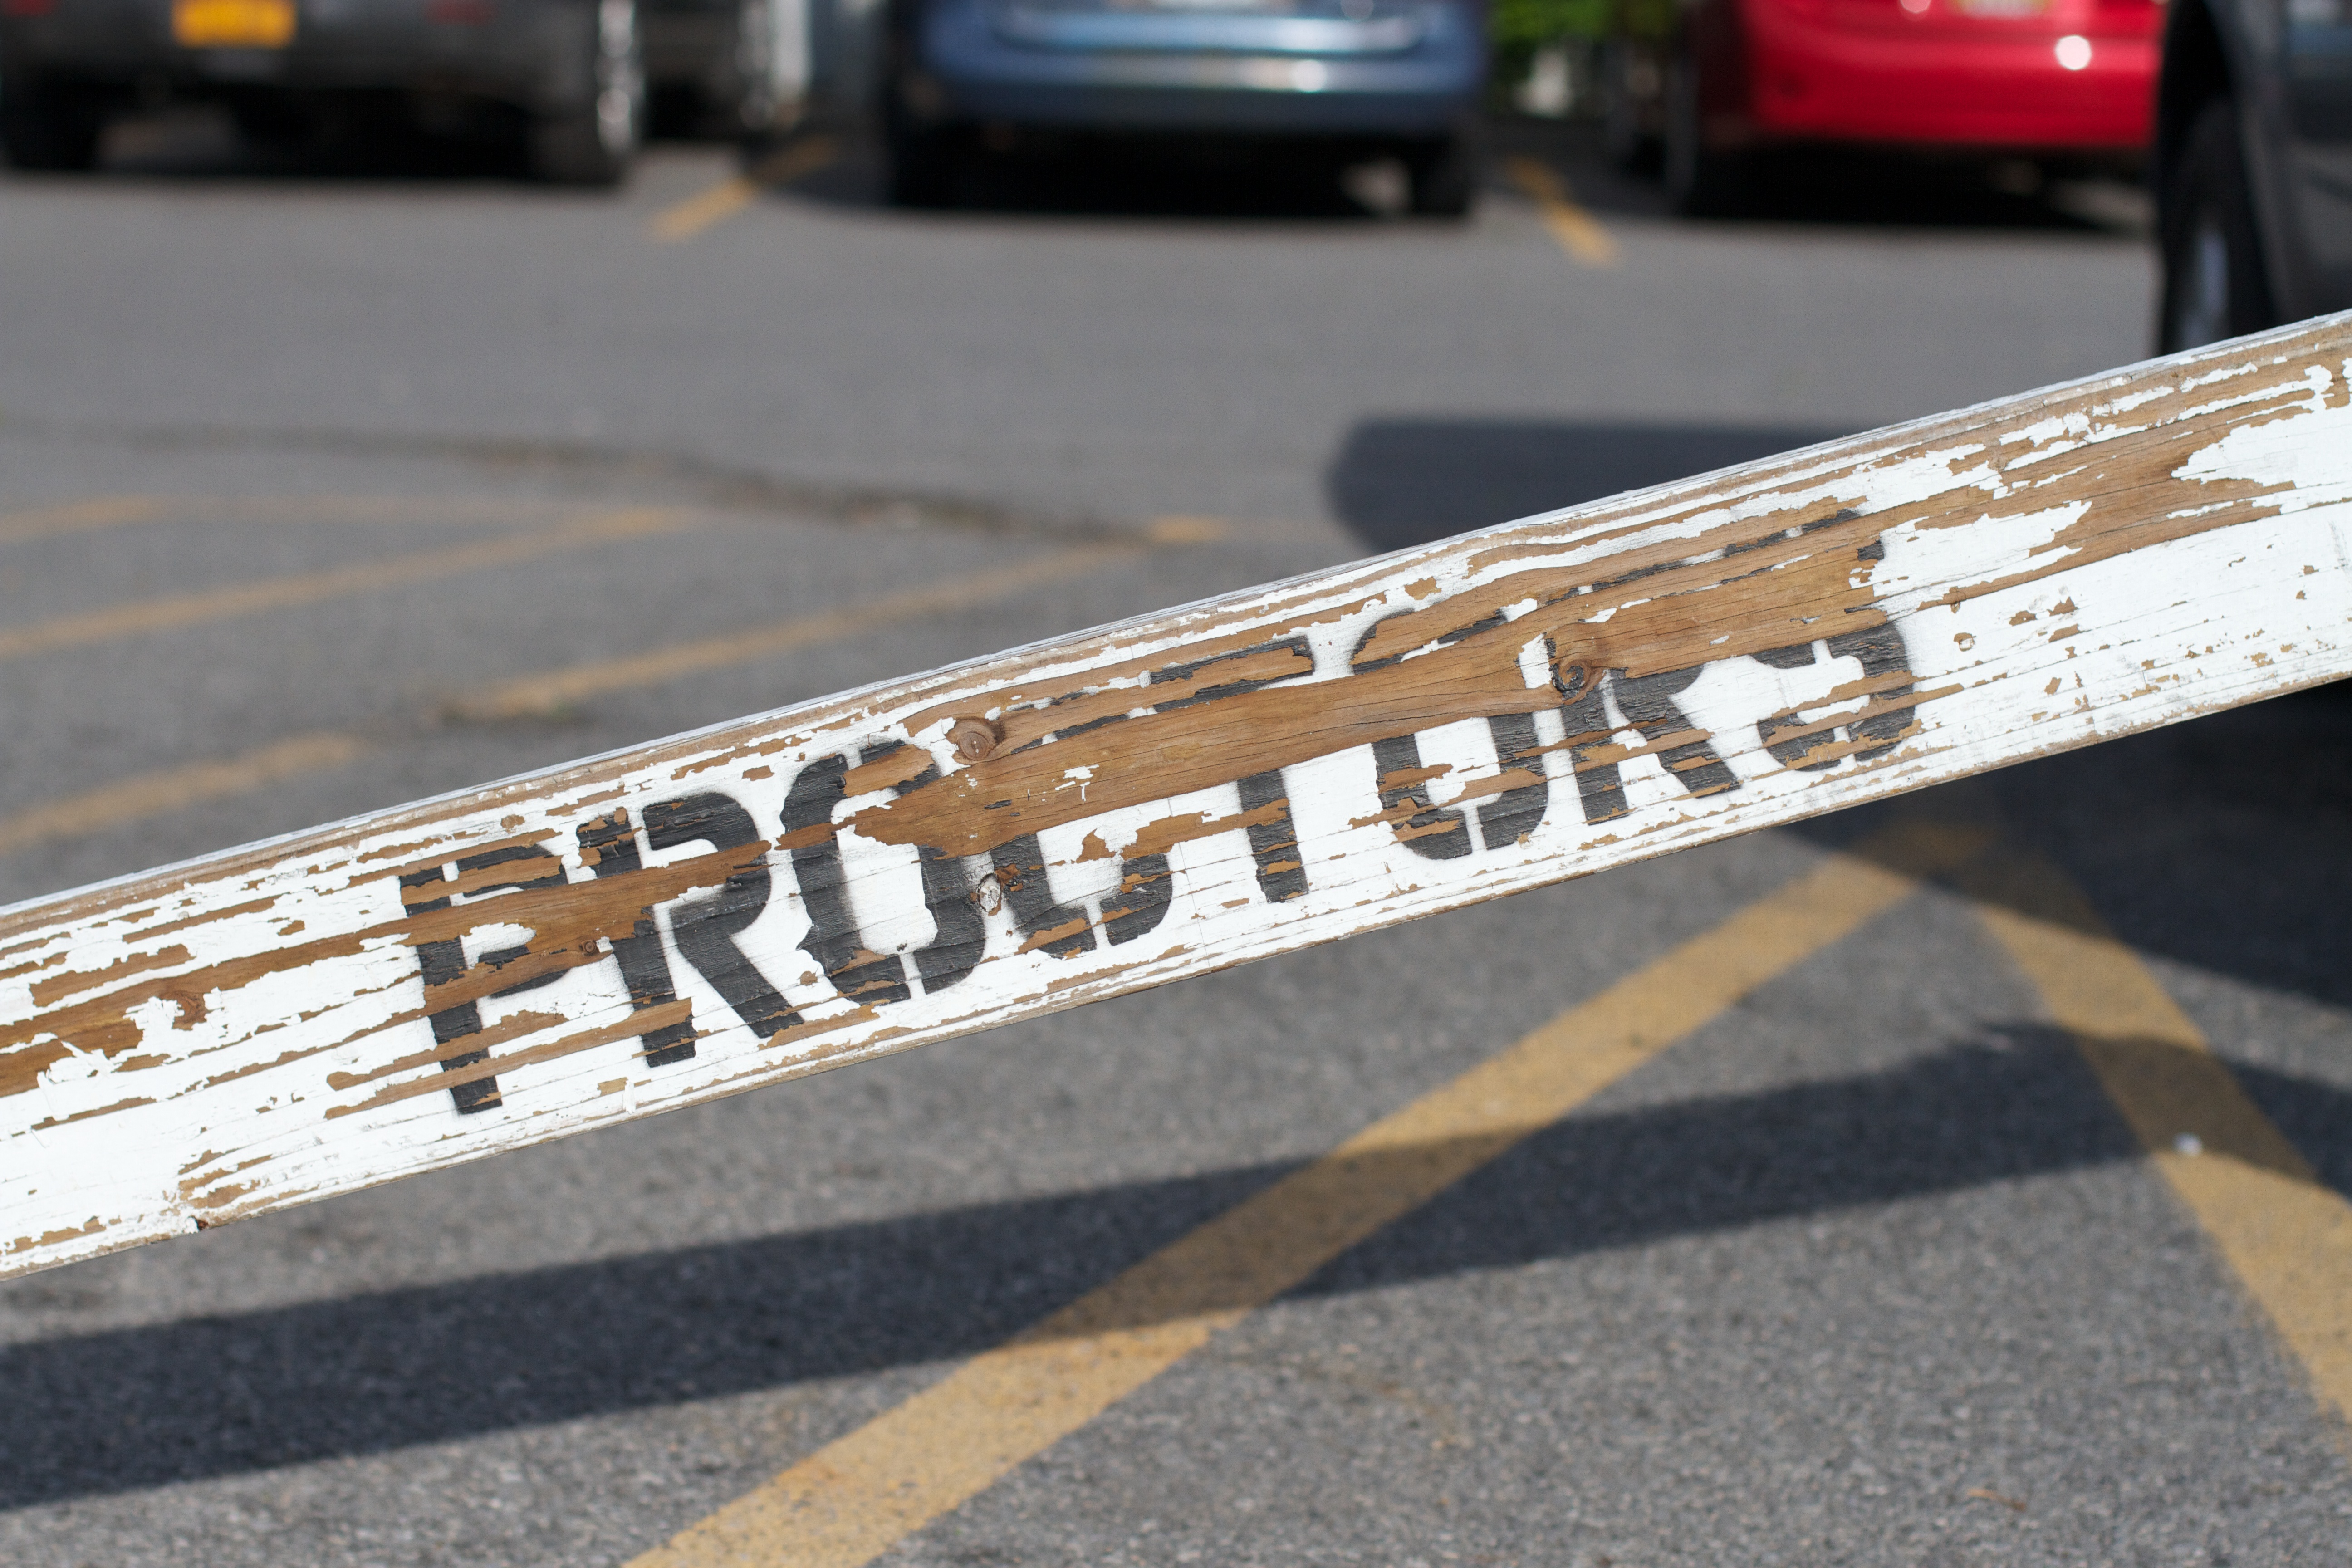
road, number, asphalt, vehicle, lane, bumper, raildog, road surface, automotive exterior, personal computer hardware, vehicle registration plate